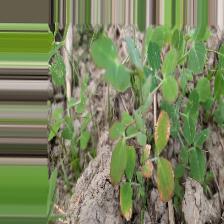
Label: Ascochyta blight